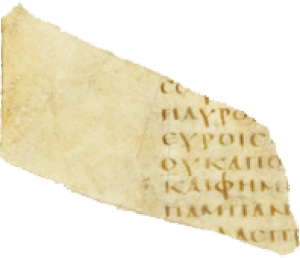
Euripide, en grec ancien Εὐριπίδης / Euripídês est un des trois grands tragiques de l'Athènes classique, avec Eschyle et Sophocle. Certains auteurs antiques lui attribuent 95 pièces, mais selon la Souda, il n'en écrivit pas plus de 92, dont 18 ou 19 conservées dans leur intégralité ; il existe des fragments, certains de longueur importante, de la plupart des autres pièces. Il reste d'Euripide plus de pièces que d'Eschyle et Sophocle réunis, parce que sa popularité augmentait tandis que la leur déclinait. Il connut un immense succès durant l'époque hellénistique. Connu parmi les écrivains de l'Athènes classique pour sa sympathie sans égale envers toutes les victimes de la société, femmes incluses, ses contemporains l'ont associé à Socrate, et en ont fait le porte-parole d'un intellectualisme décadent. Les deux personnages se trouvent fréquemment raillés par des poètes comiques comme Aristophane. Alors que Socrate fut traîné en justice pour être finalement exécuté au motif d'une « corruption des mœurs », Euripide a choisi l'exil volontaire à un âge avancé, en Macédoine, où il meurt.